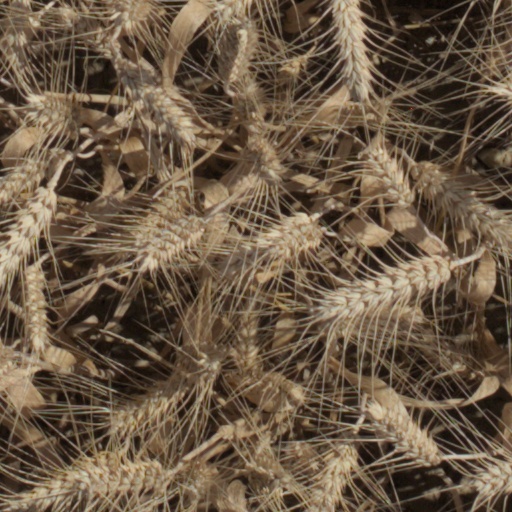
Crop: wheat